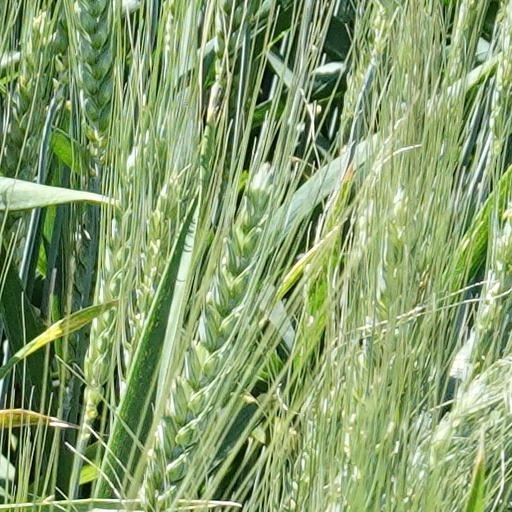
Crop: wheat